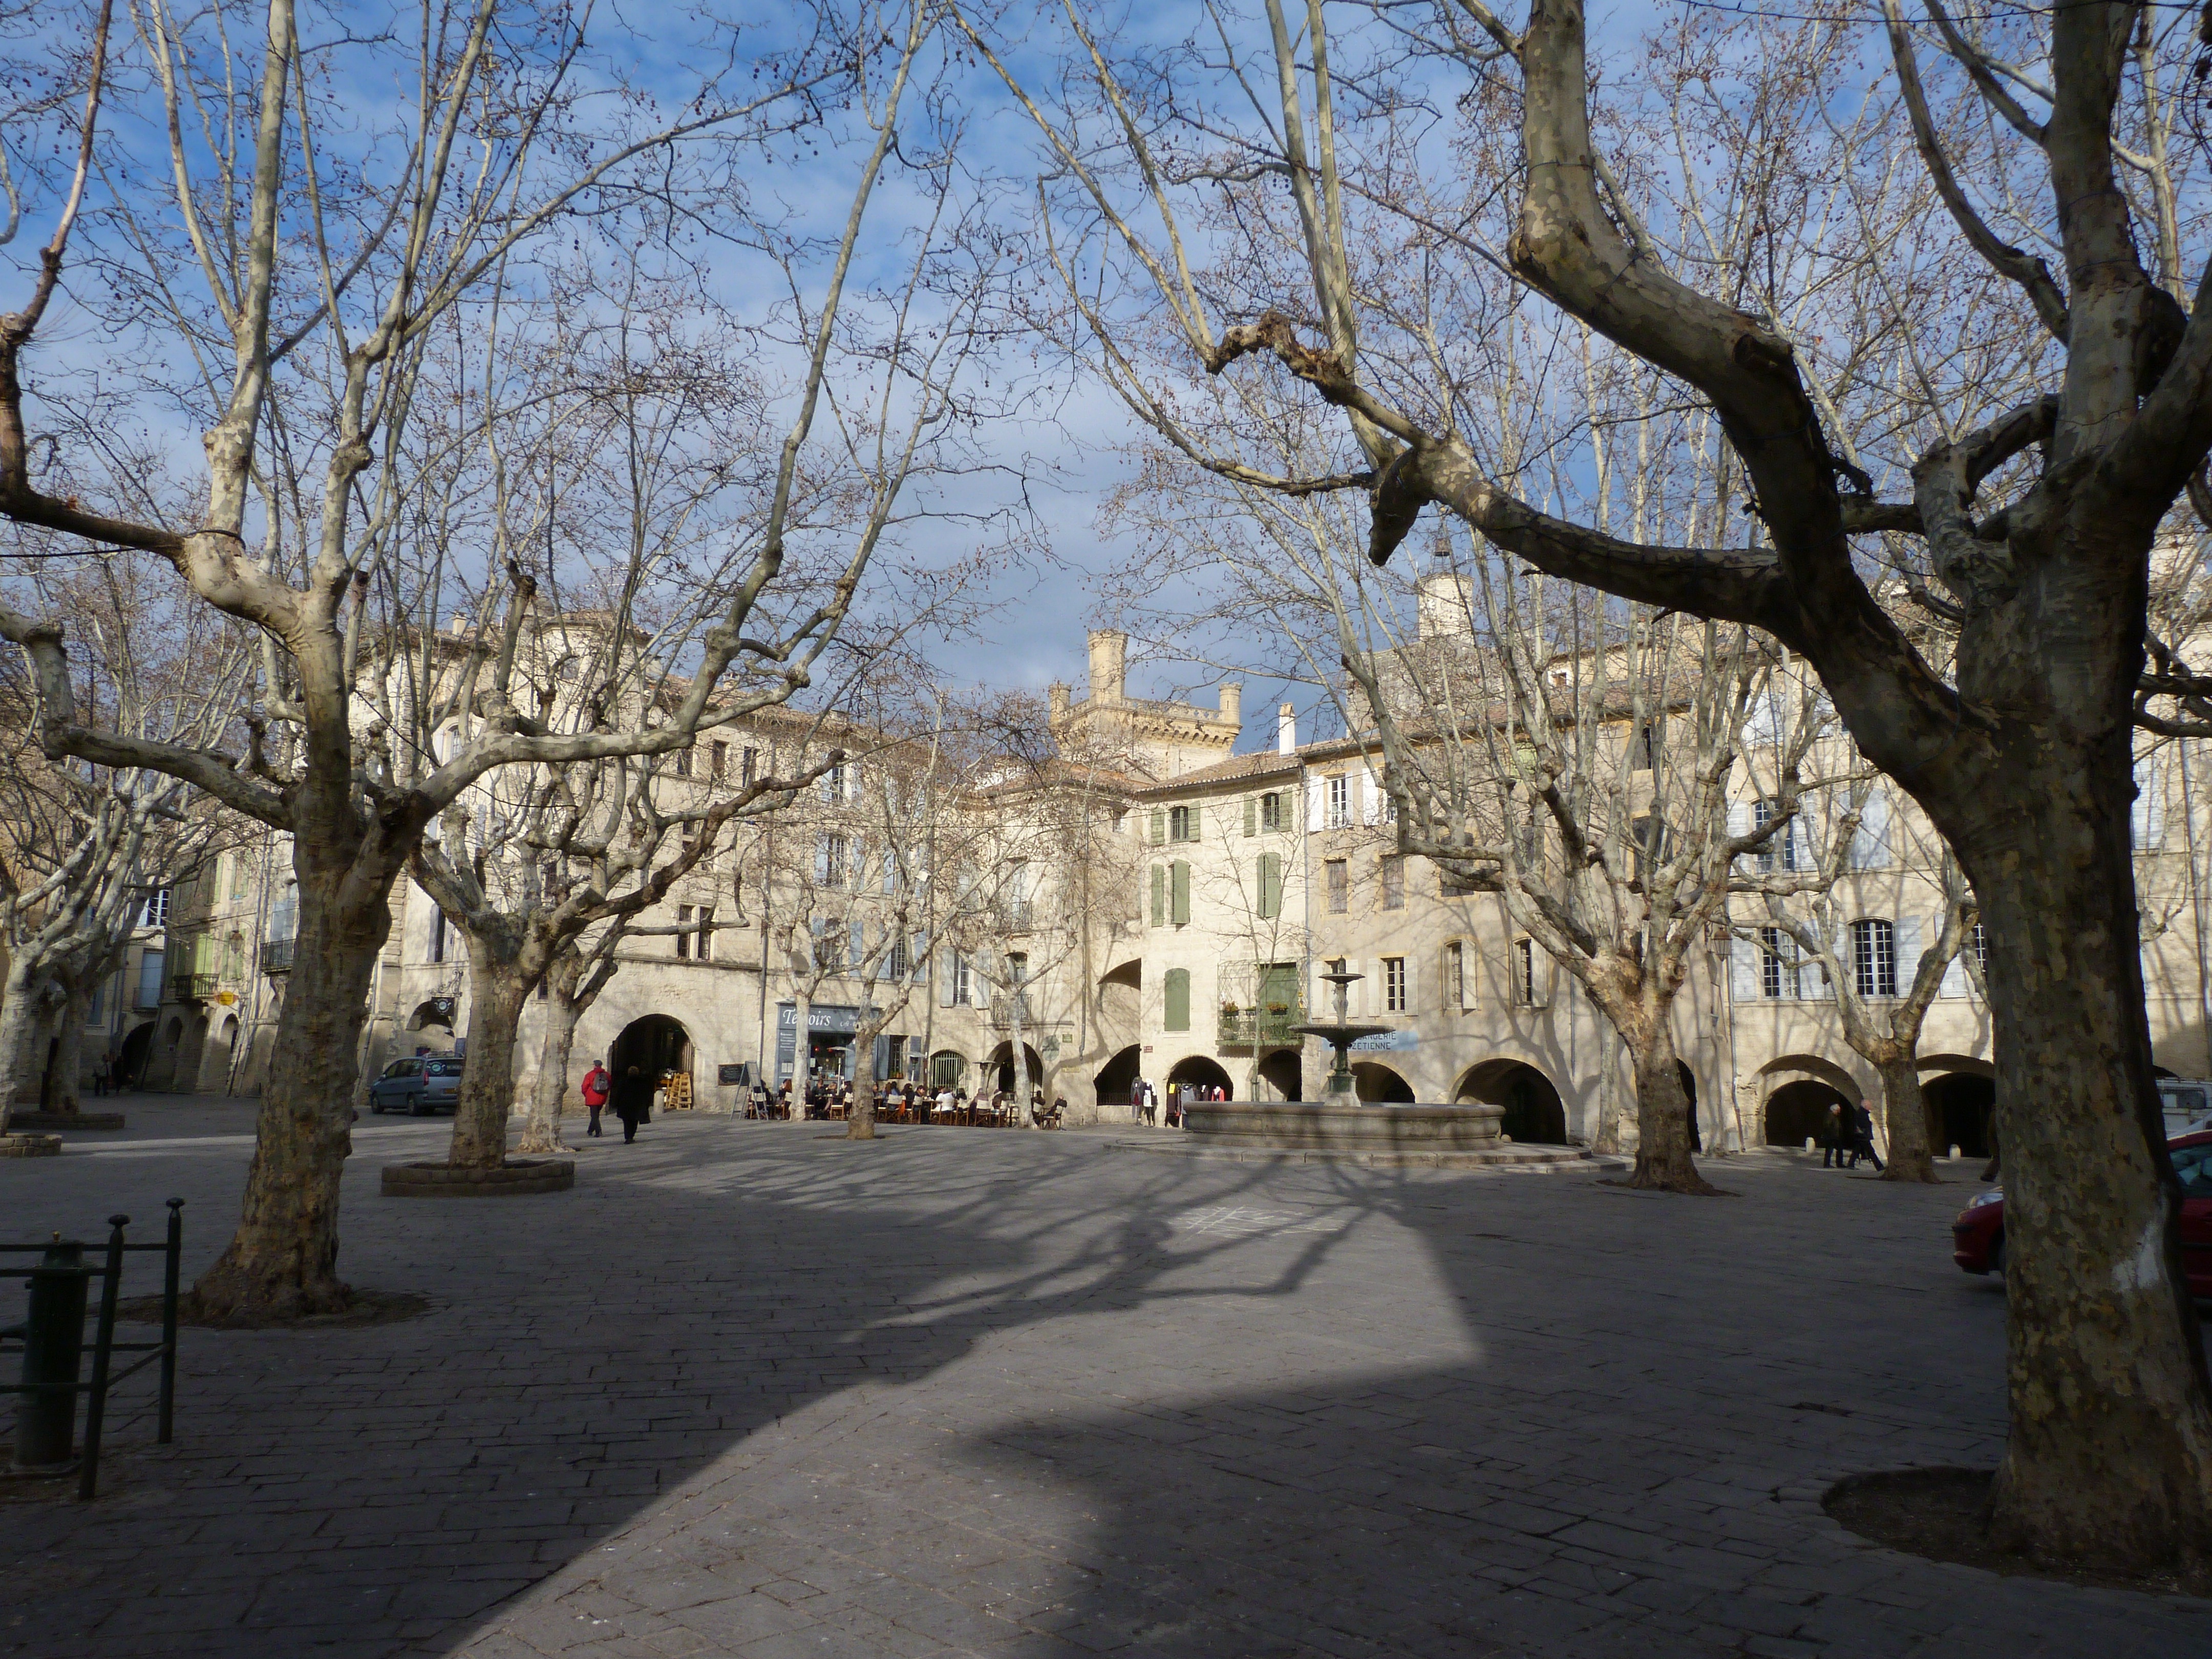
tree, winter, architecture, plant, street, flower, town, old, city, france, spring, plaza, season, place, town square, arcade, neighbourhood, urban landscape, urban area, ancient history, uz s, human settlement, woody plant